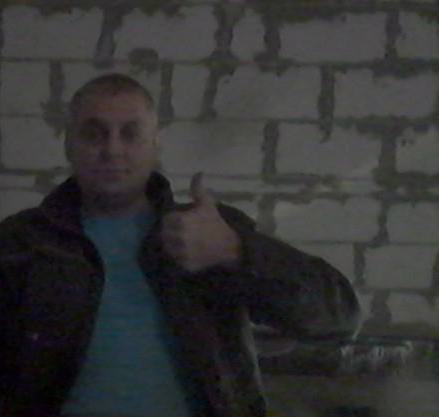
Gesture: like